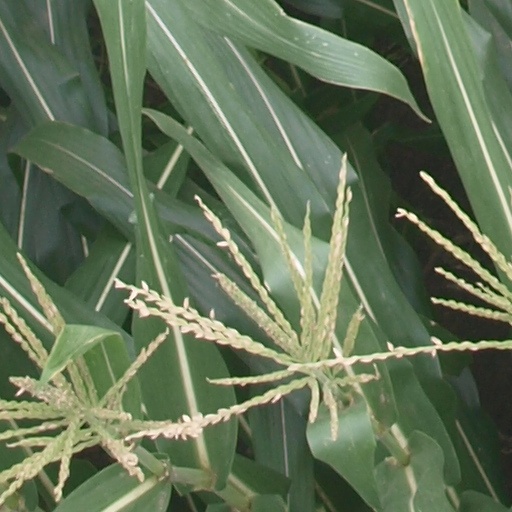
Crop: maize; corn